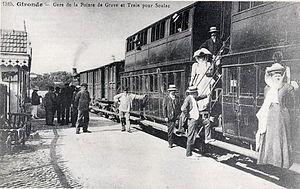
Carte postale de la gare de al Pointe de Grave
La gare de la Pointe-de-Grave est une gare ferroviaire française de la ligne de Ravezies à Pointe-de-Grave, située sur la commune du Verdon-sur-Mer, à proximité de la Pointe de Grave, dans le département de la Gironde, en région Nouvelle-Aquitaine.